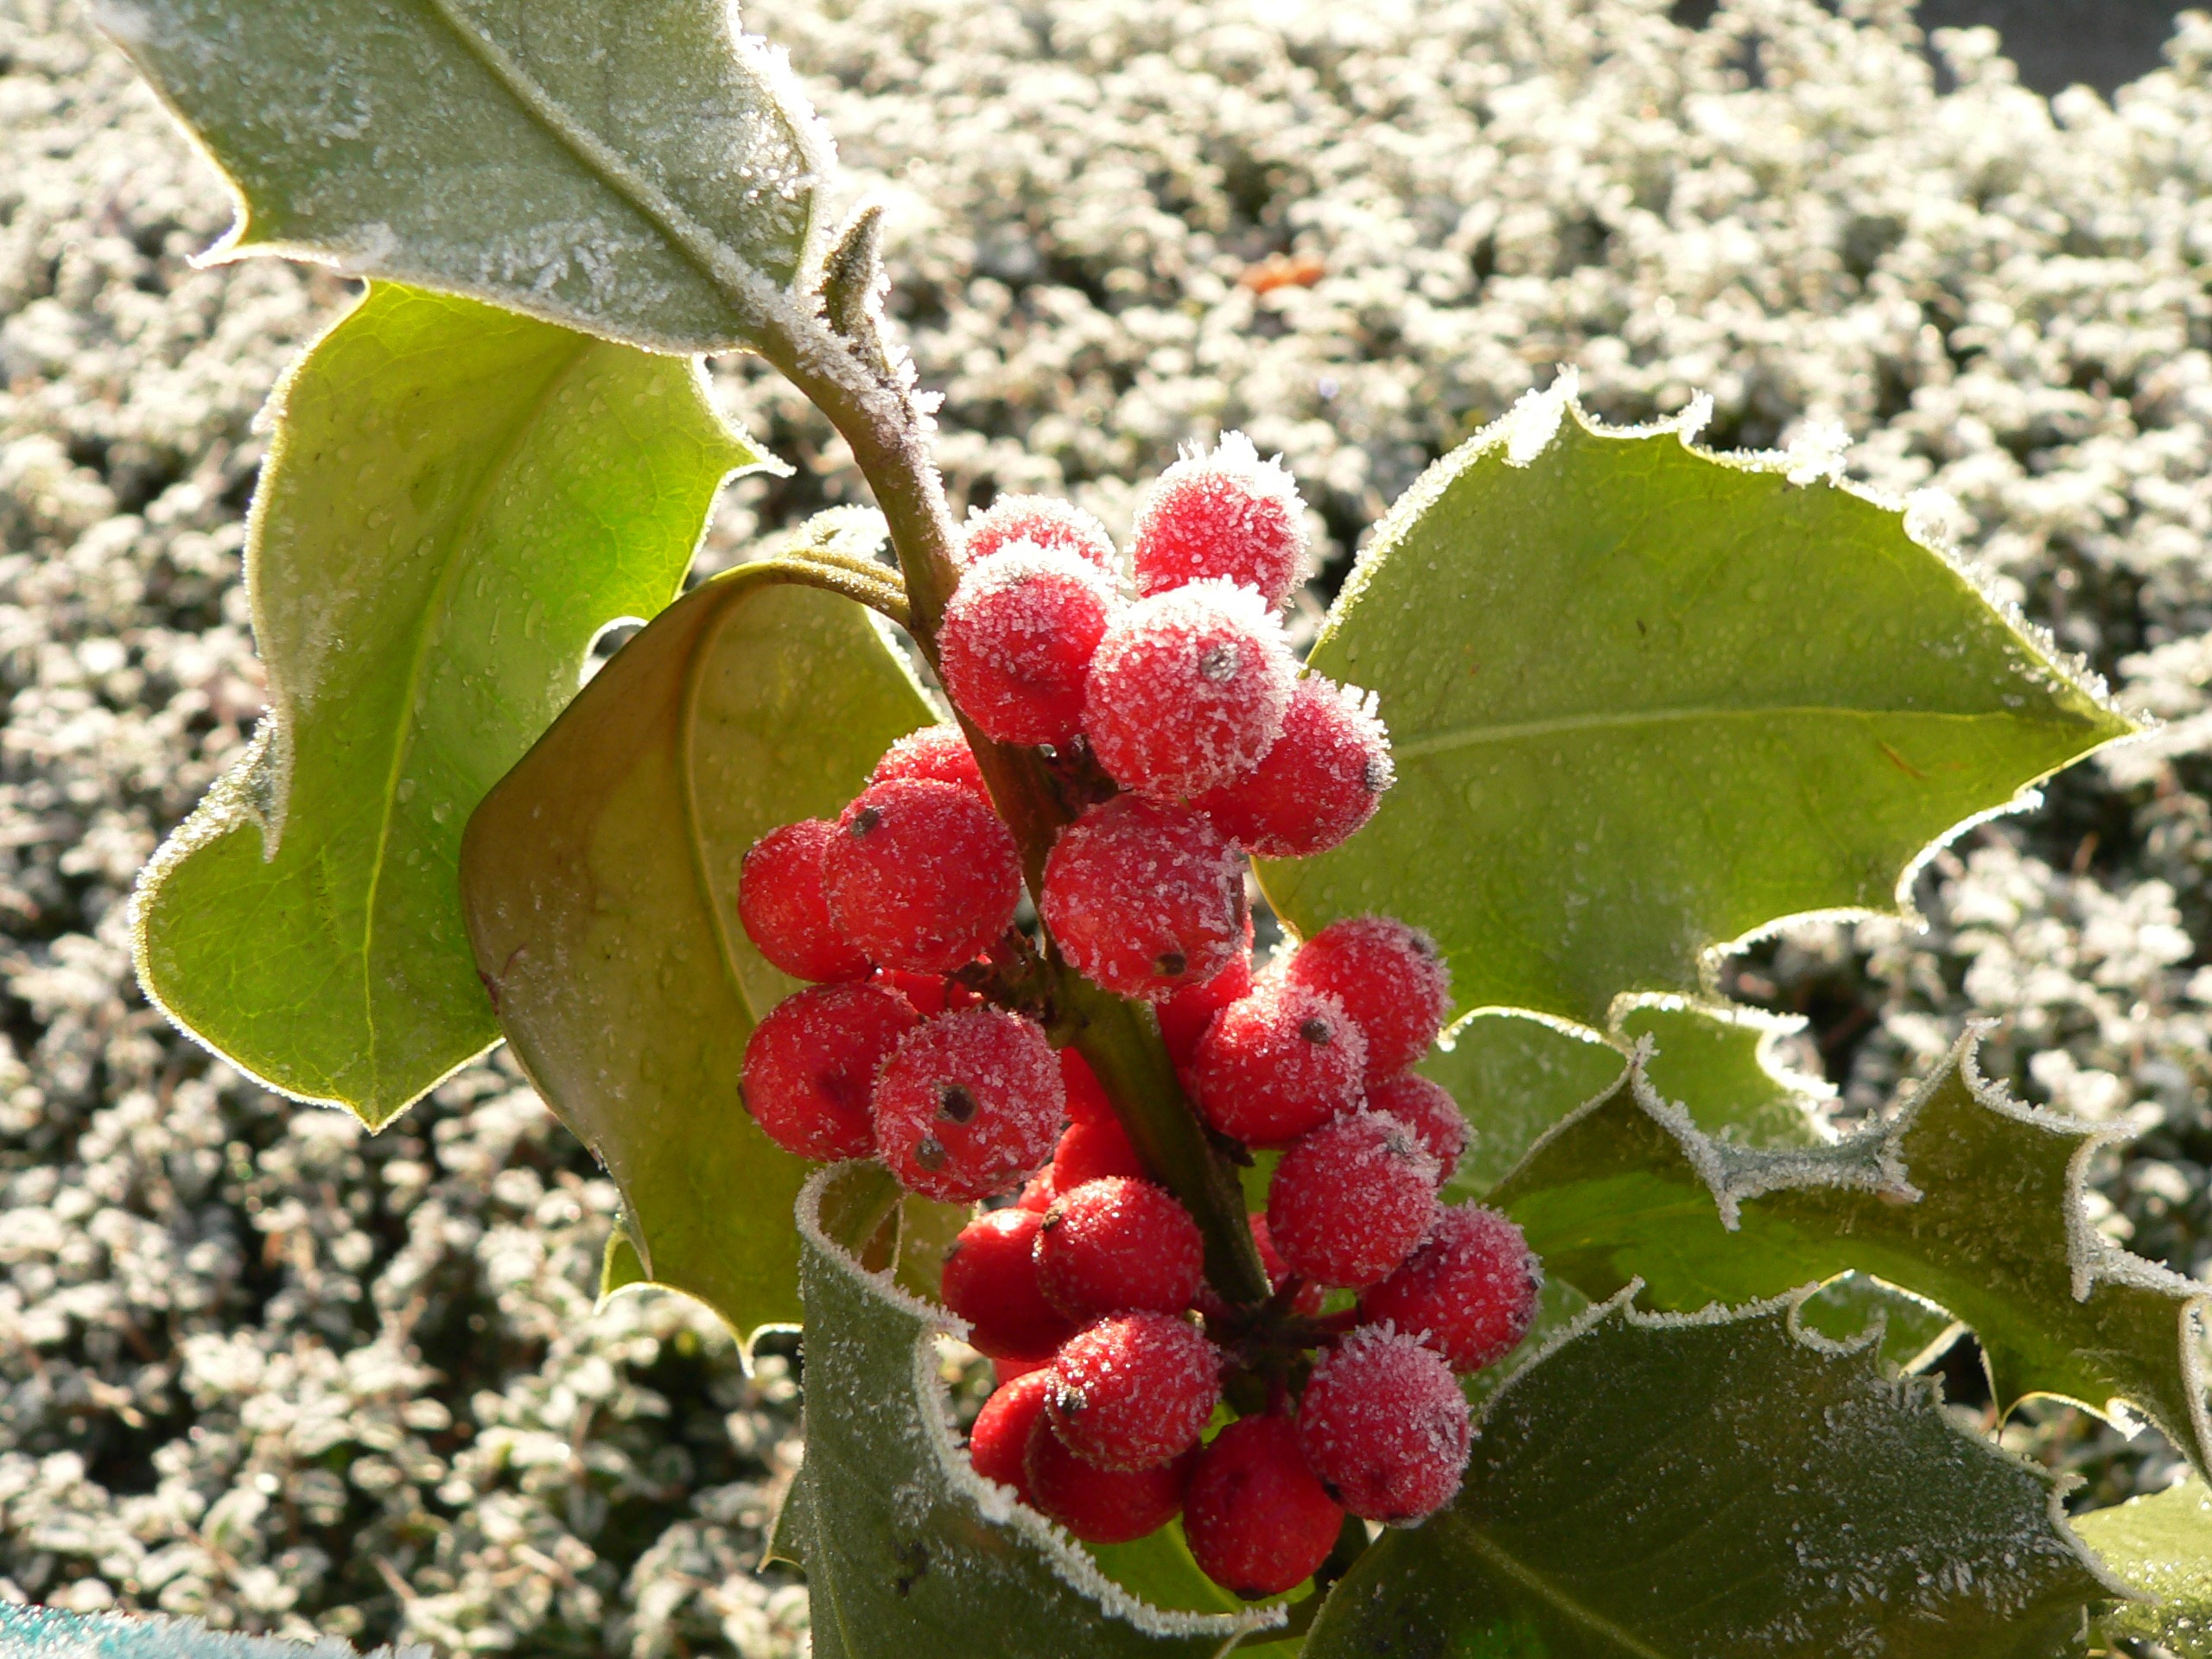
tree, branch, blossom, plant, grape, fruit, berry, leaf, flower, atmosphere, decoration, food, red, produce, evergreen, botany, freeze, frozen, christmas, flora, blackberry, christmas time, holly, shrub, viburnum, rouge, december, noel, givre, flowering plant, houx, woody plant, land plant, wine raspberry